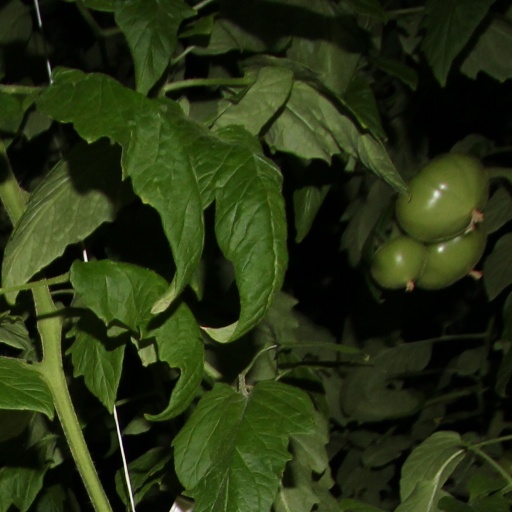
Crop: tomato